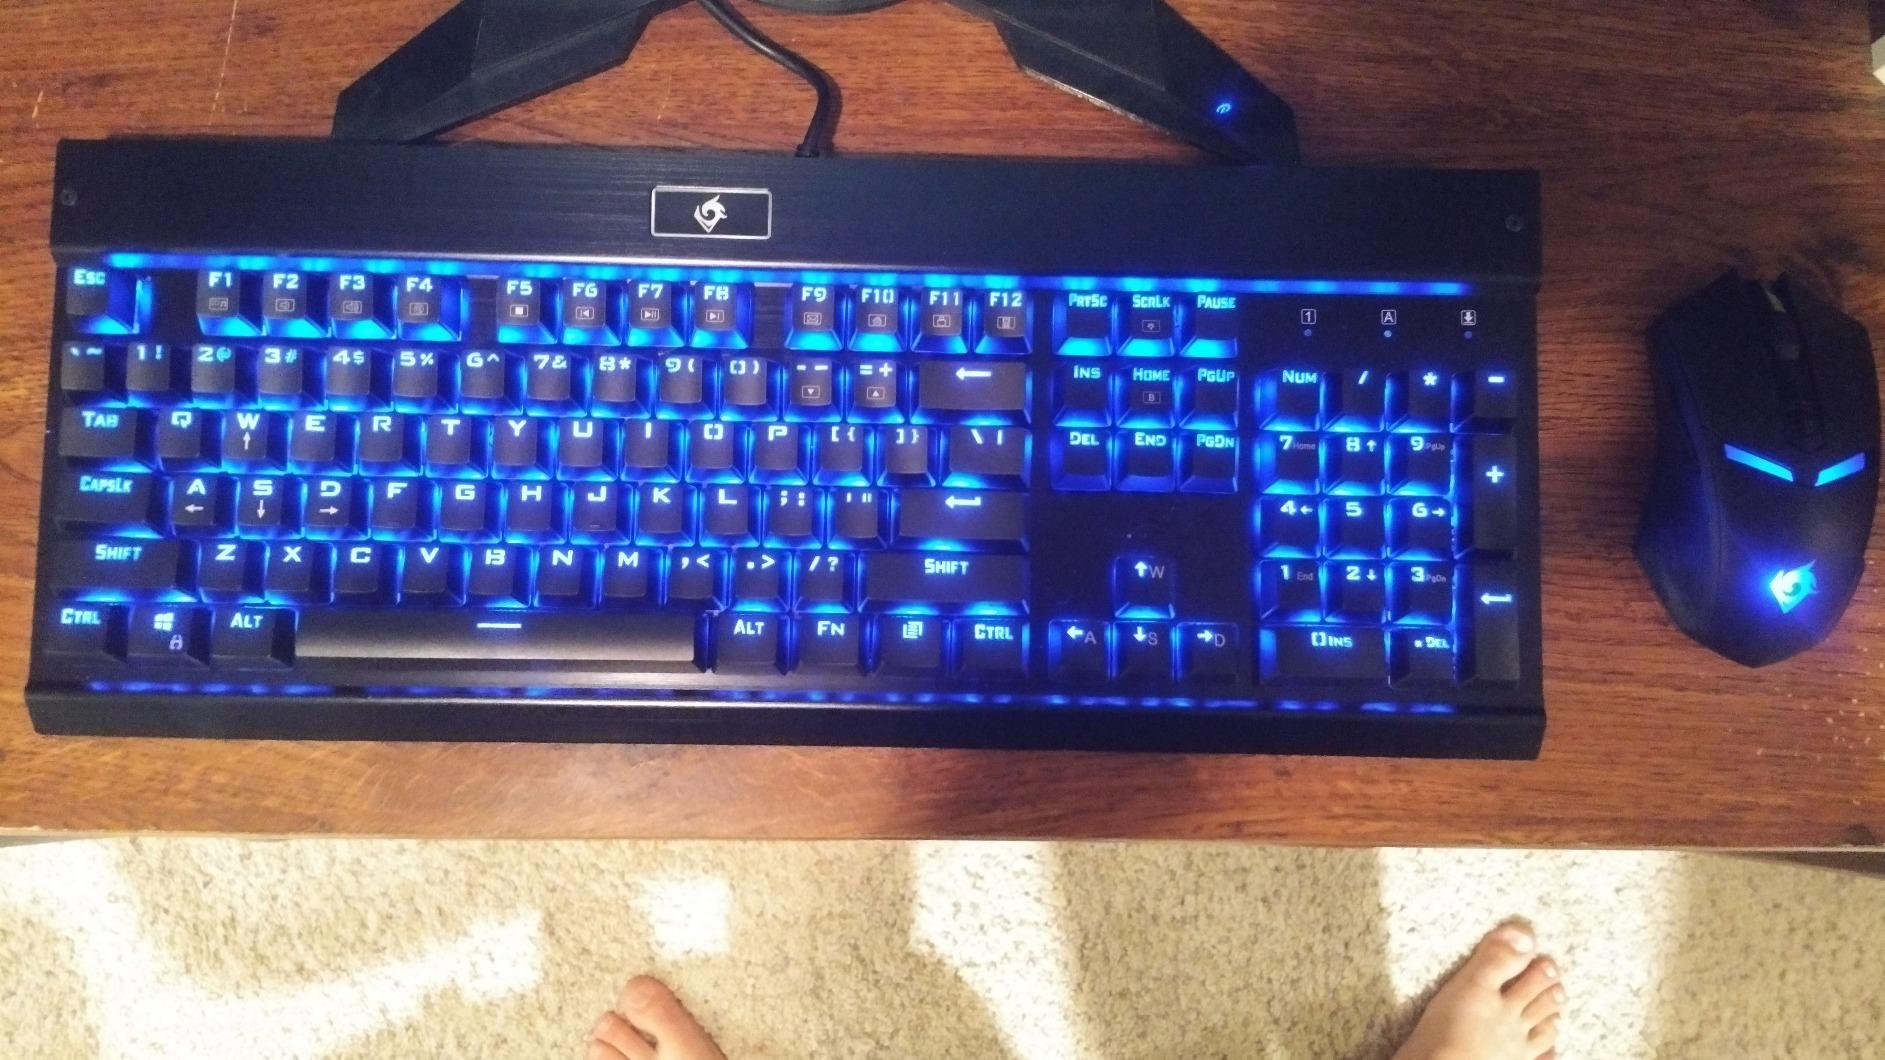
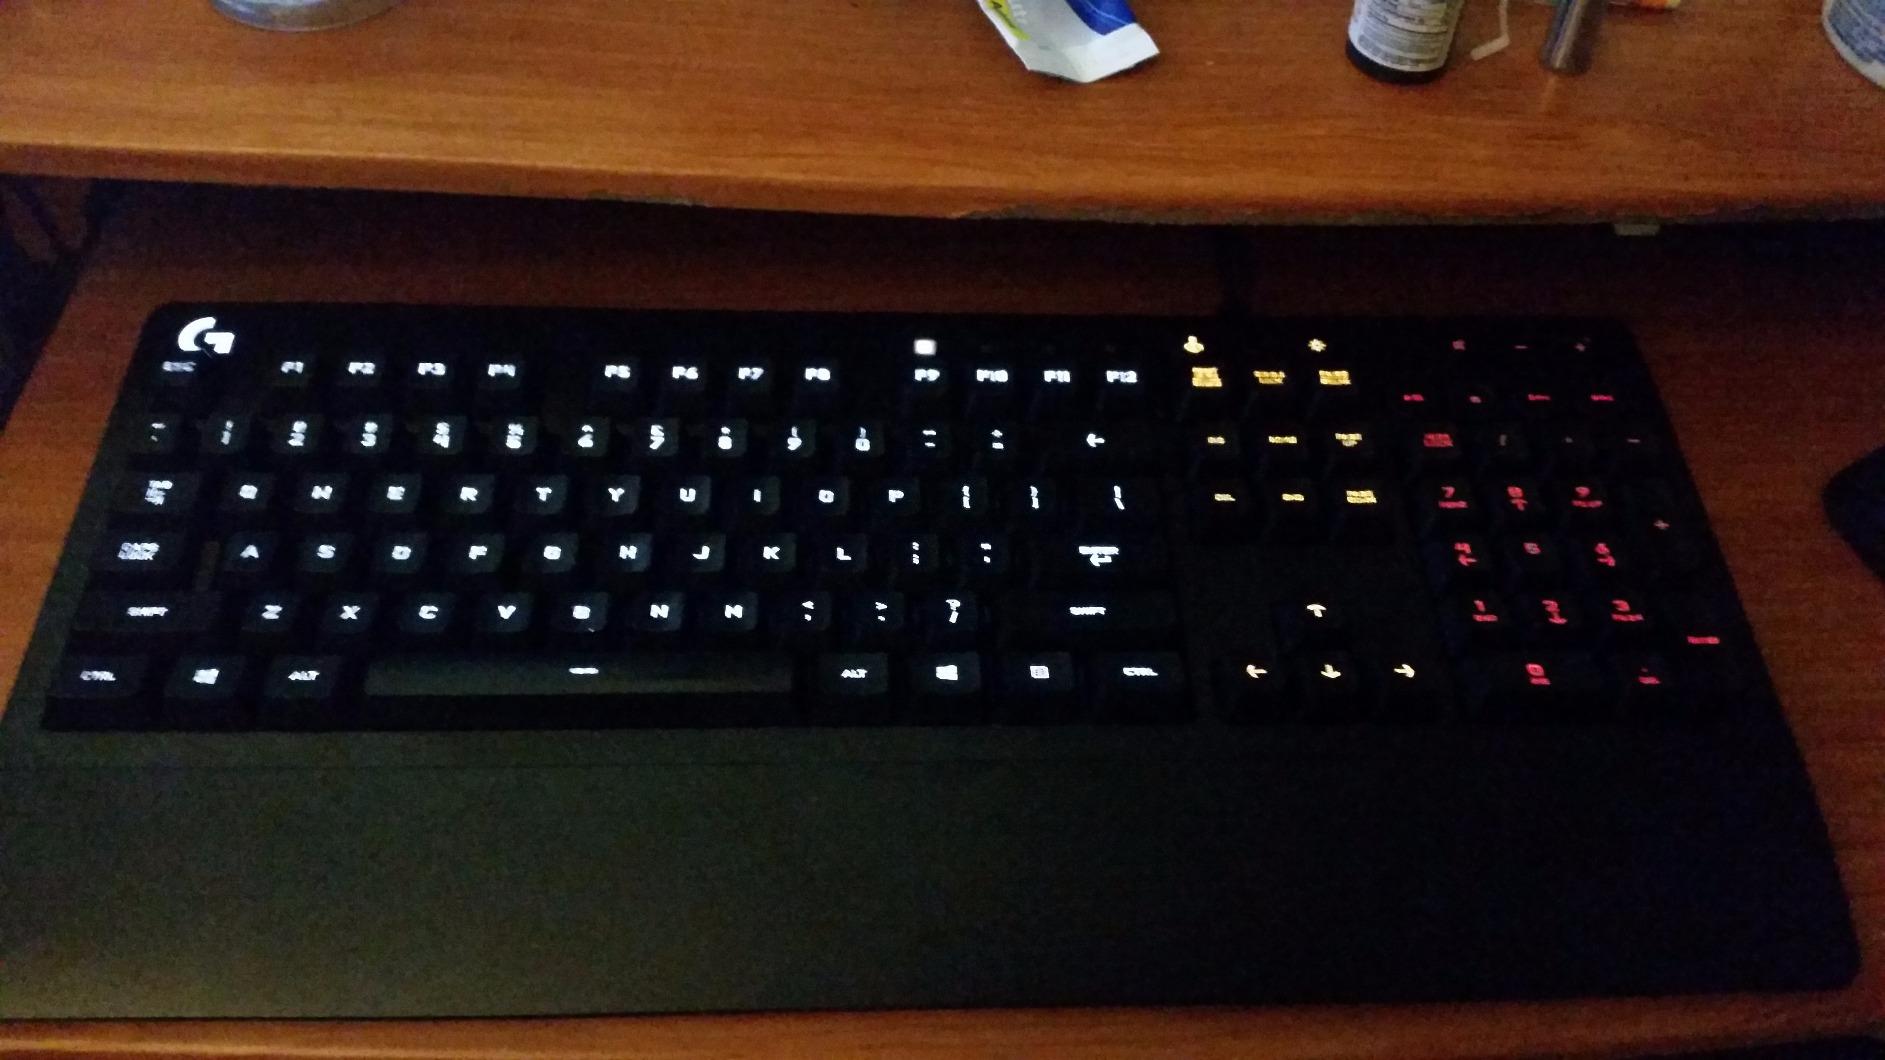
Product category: keyboard
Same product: no